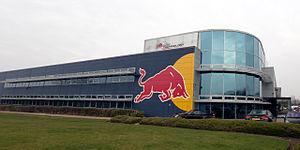
Red Bull Racing est une société britannique qui engage l'écurie Red Bull Racing qui dispute le championnat du monde de Formule 1 sous licence autrichienne depuis 2007. L'écurie est fondée en 2005 avec le rachat par Red Bull de l'écurie Jaguar Racing. De 2010 à 2013, grâce à Mark Webber et Sebastian Vettel, Red Bull Racing remporte avec un moteur V8 Renault quatre titres de champion du monde des constructeurs tandis que Sebastian Vettel est couronné quatre fois de suite chez les pilotes.